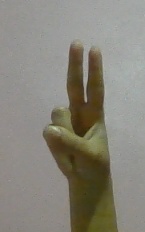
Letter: taa